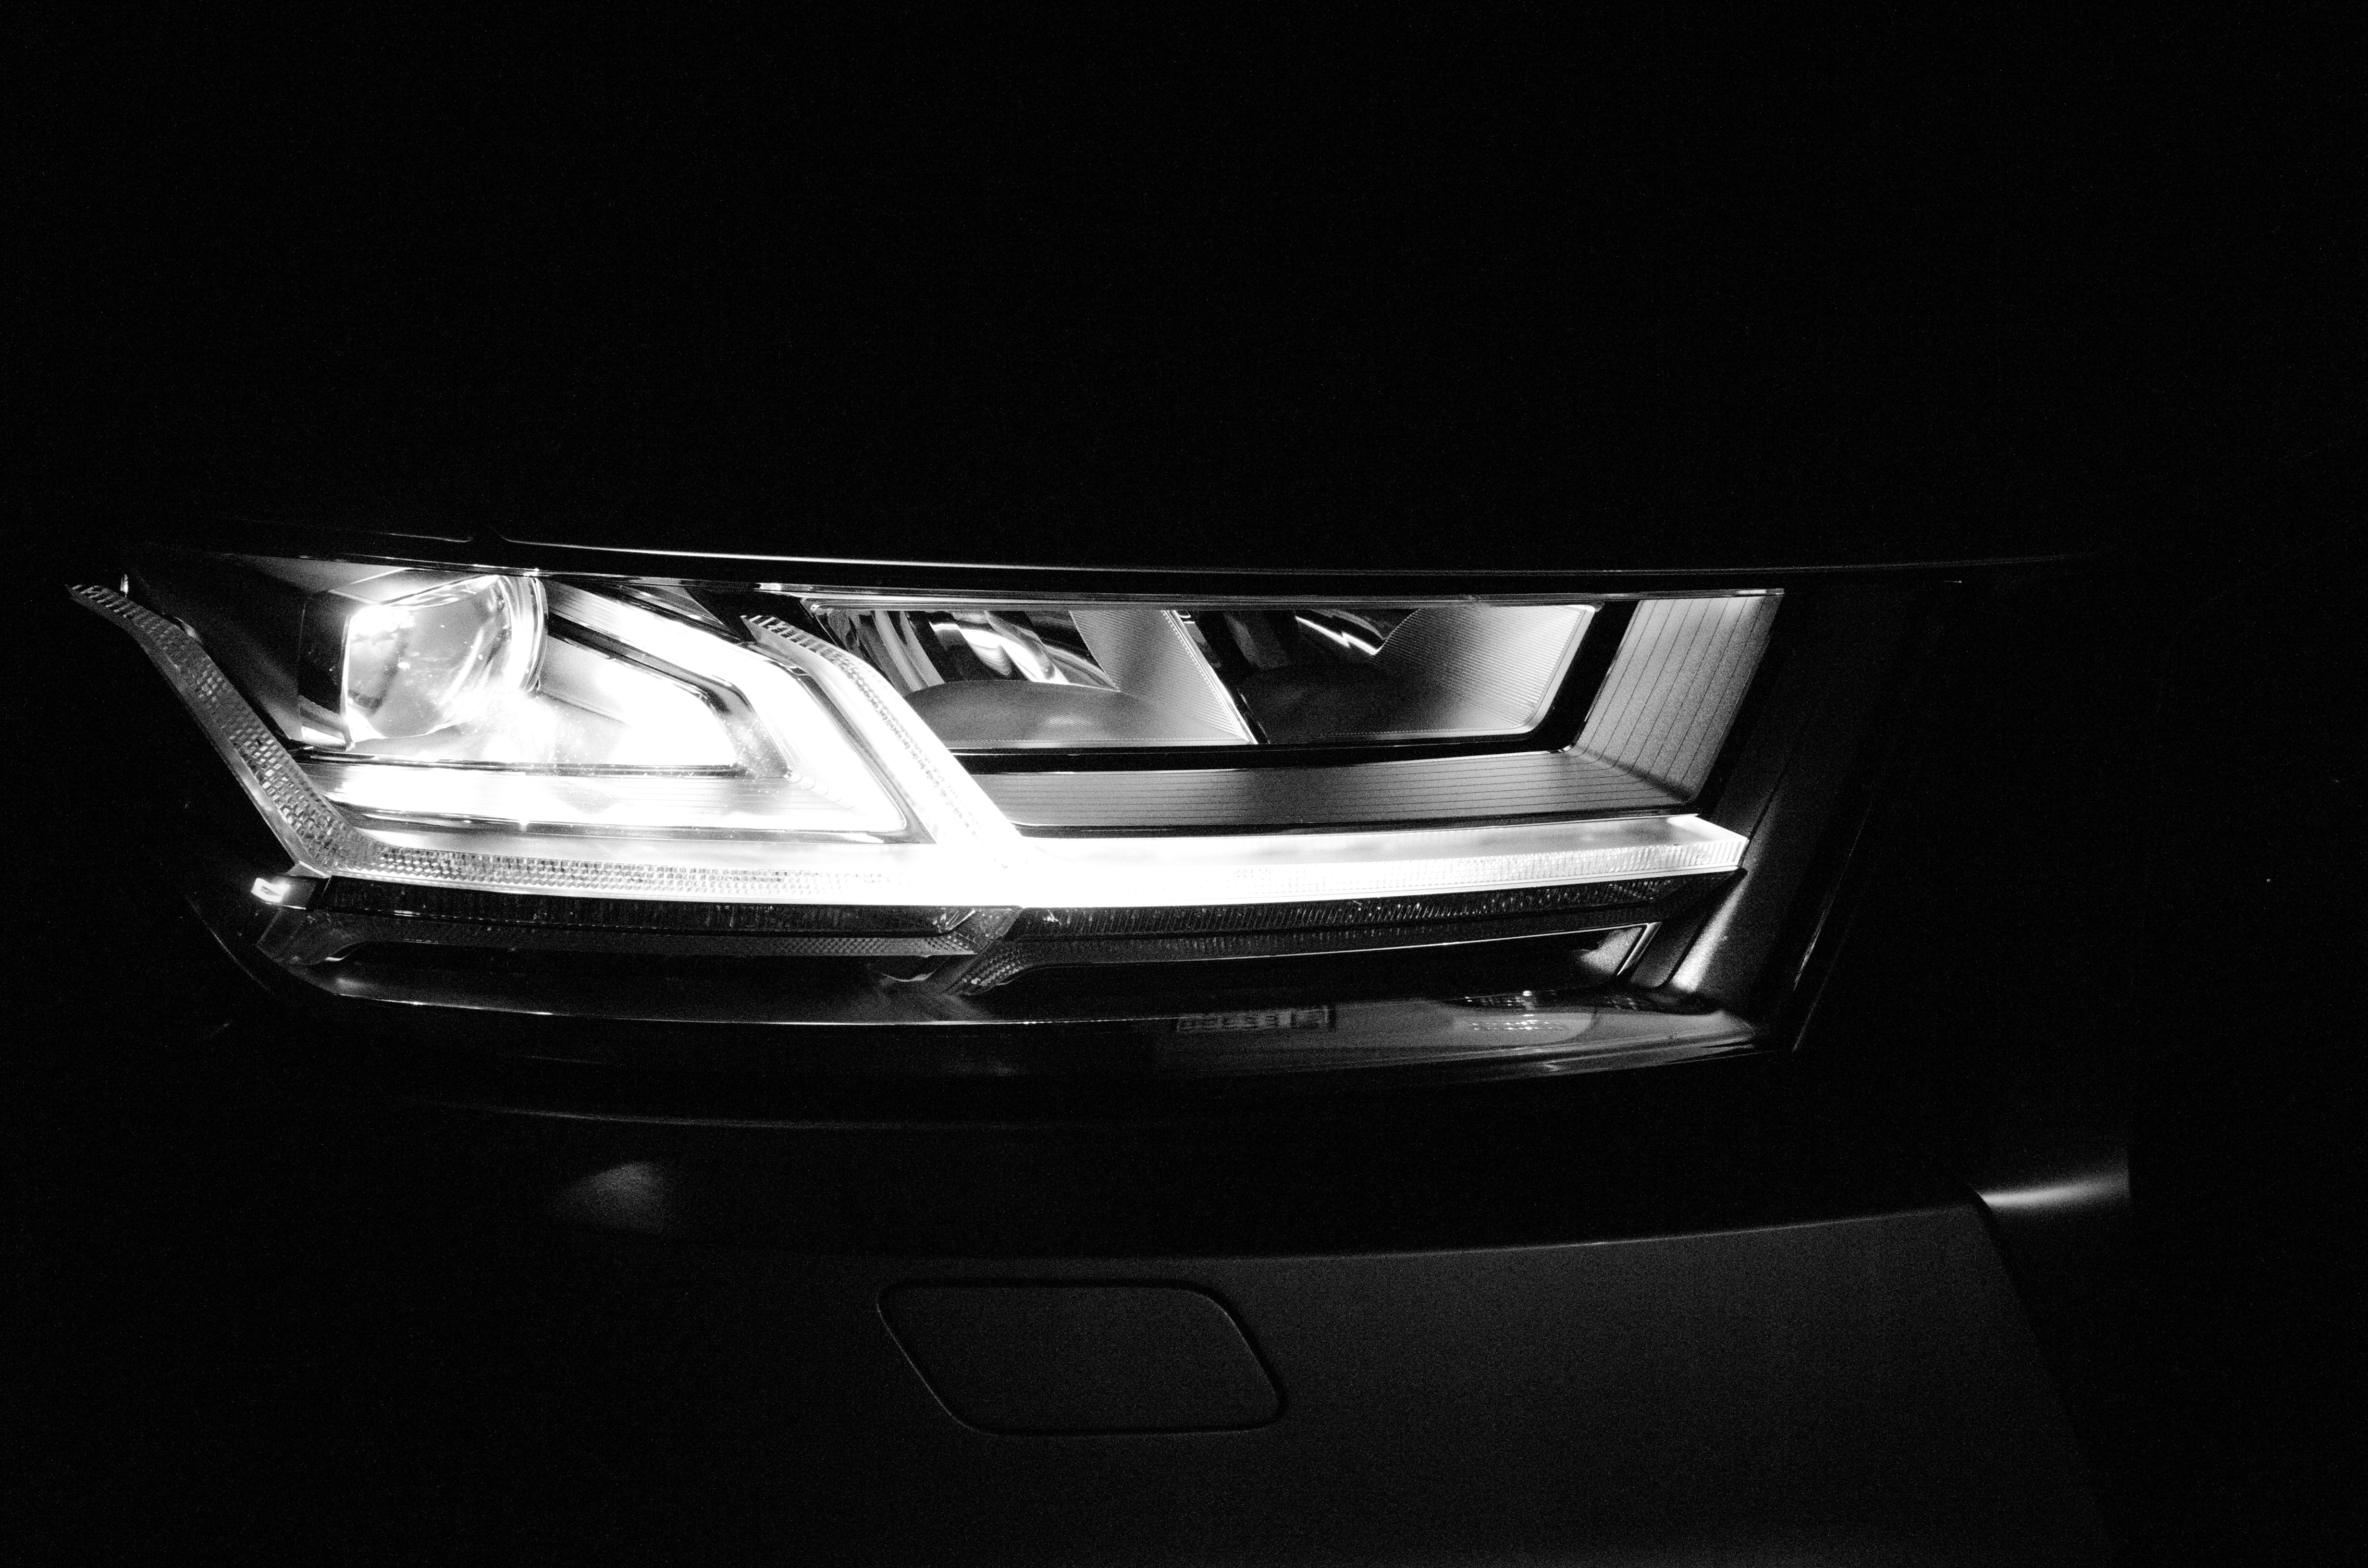
light, black and white, car, wheel, window, glass, vehicle, monochrome, lighting, grille, bumper, rim, monochrome photography, automobile make, automotive exterior, automotive design, luxury vehicle, executive car, automotive lighting